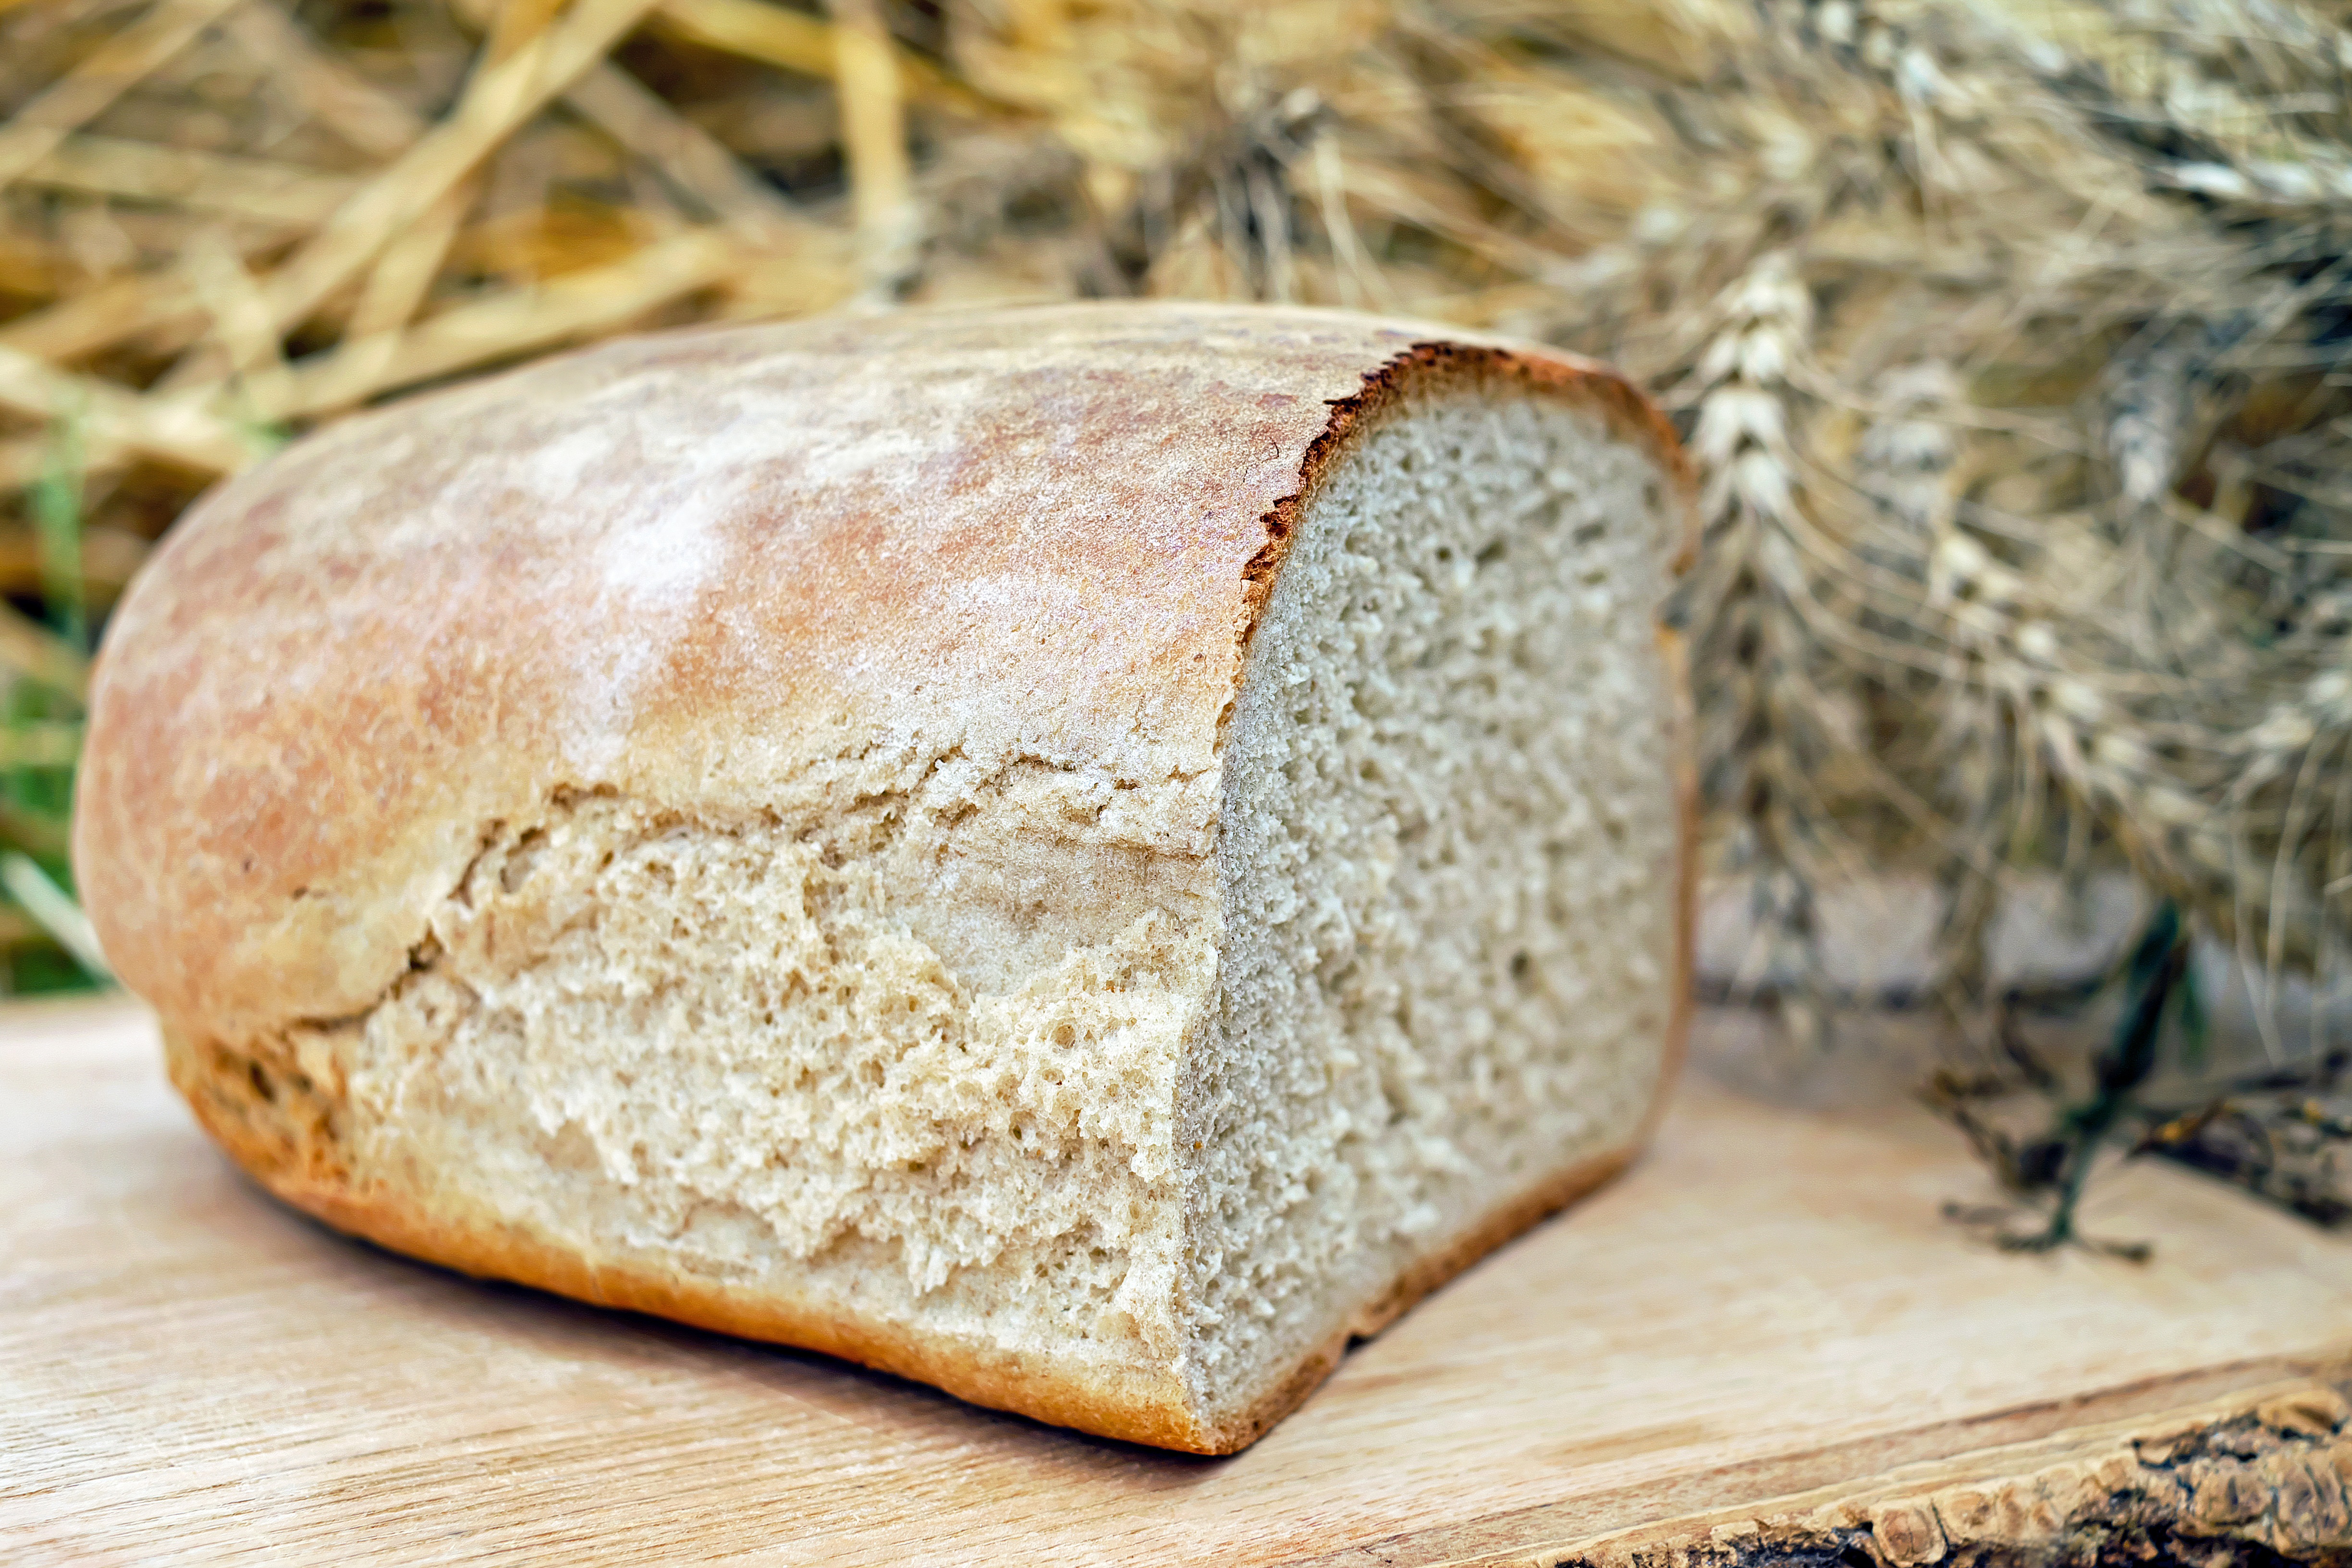
wheat, food, produce, baking, snack, bread, sourdough, rye, ciabatta, baked goods, farmer's bread, brown bread, rye bread, grass family, whole grain, sliced bread